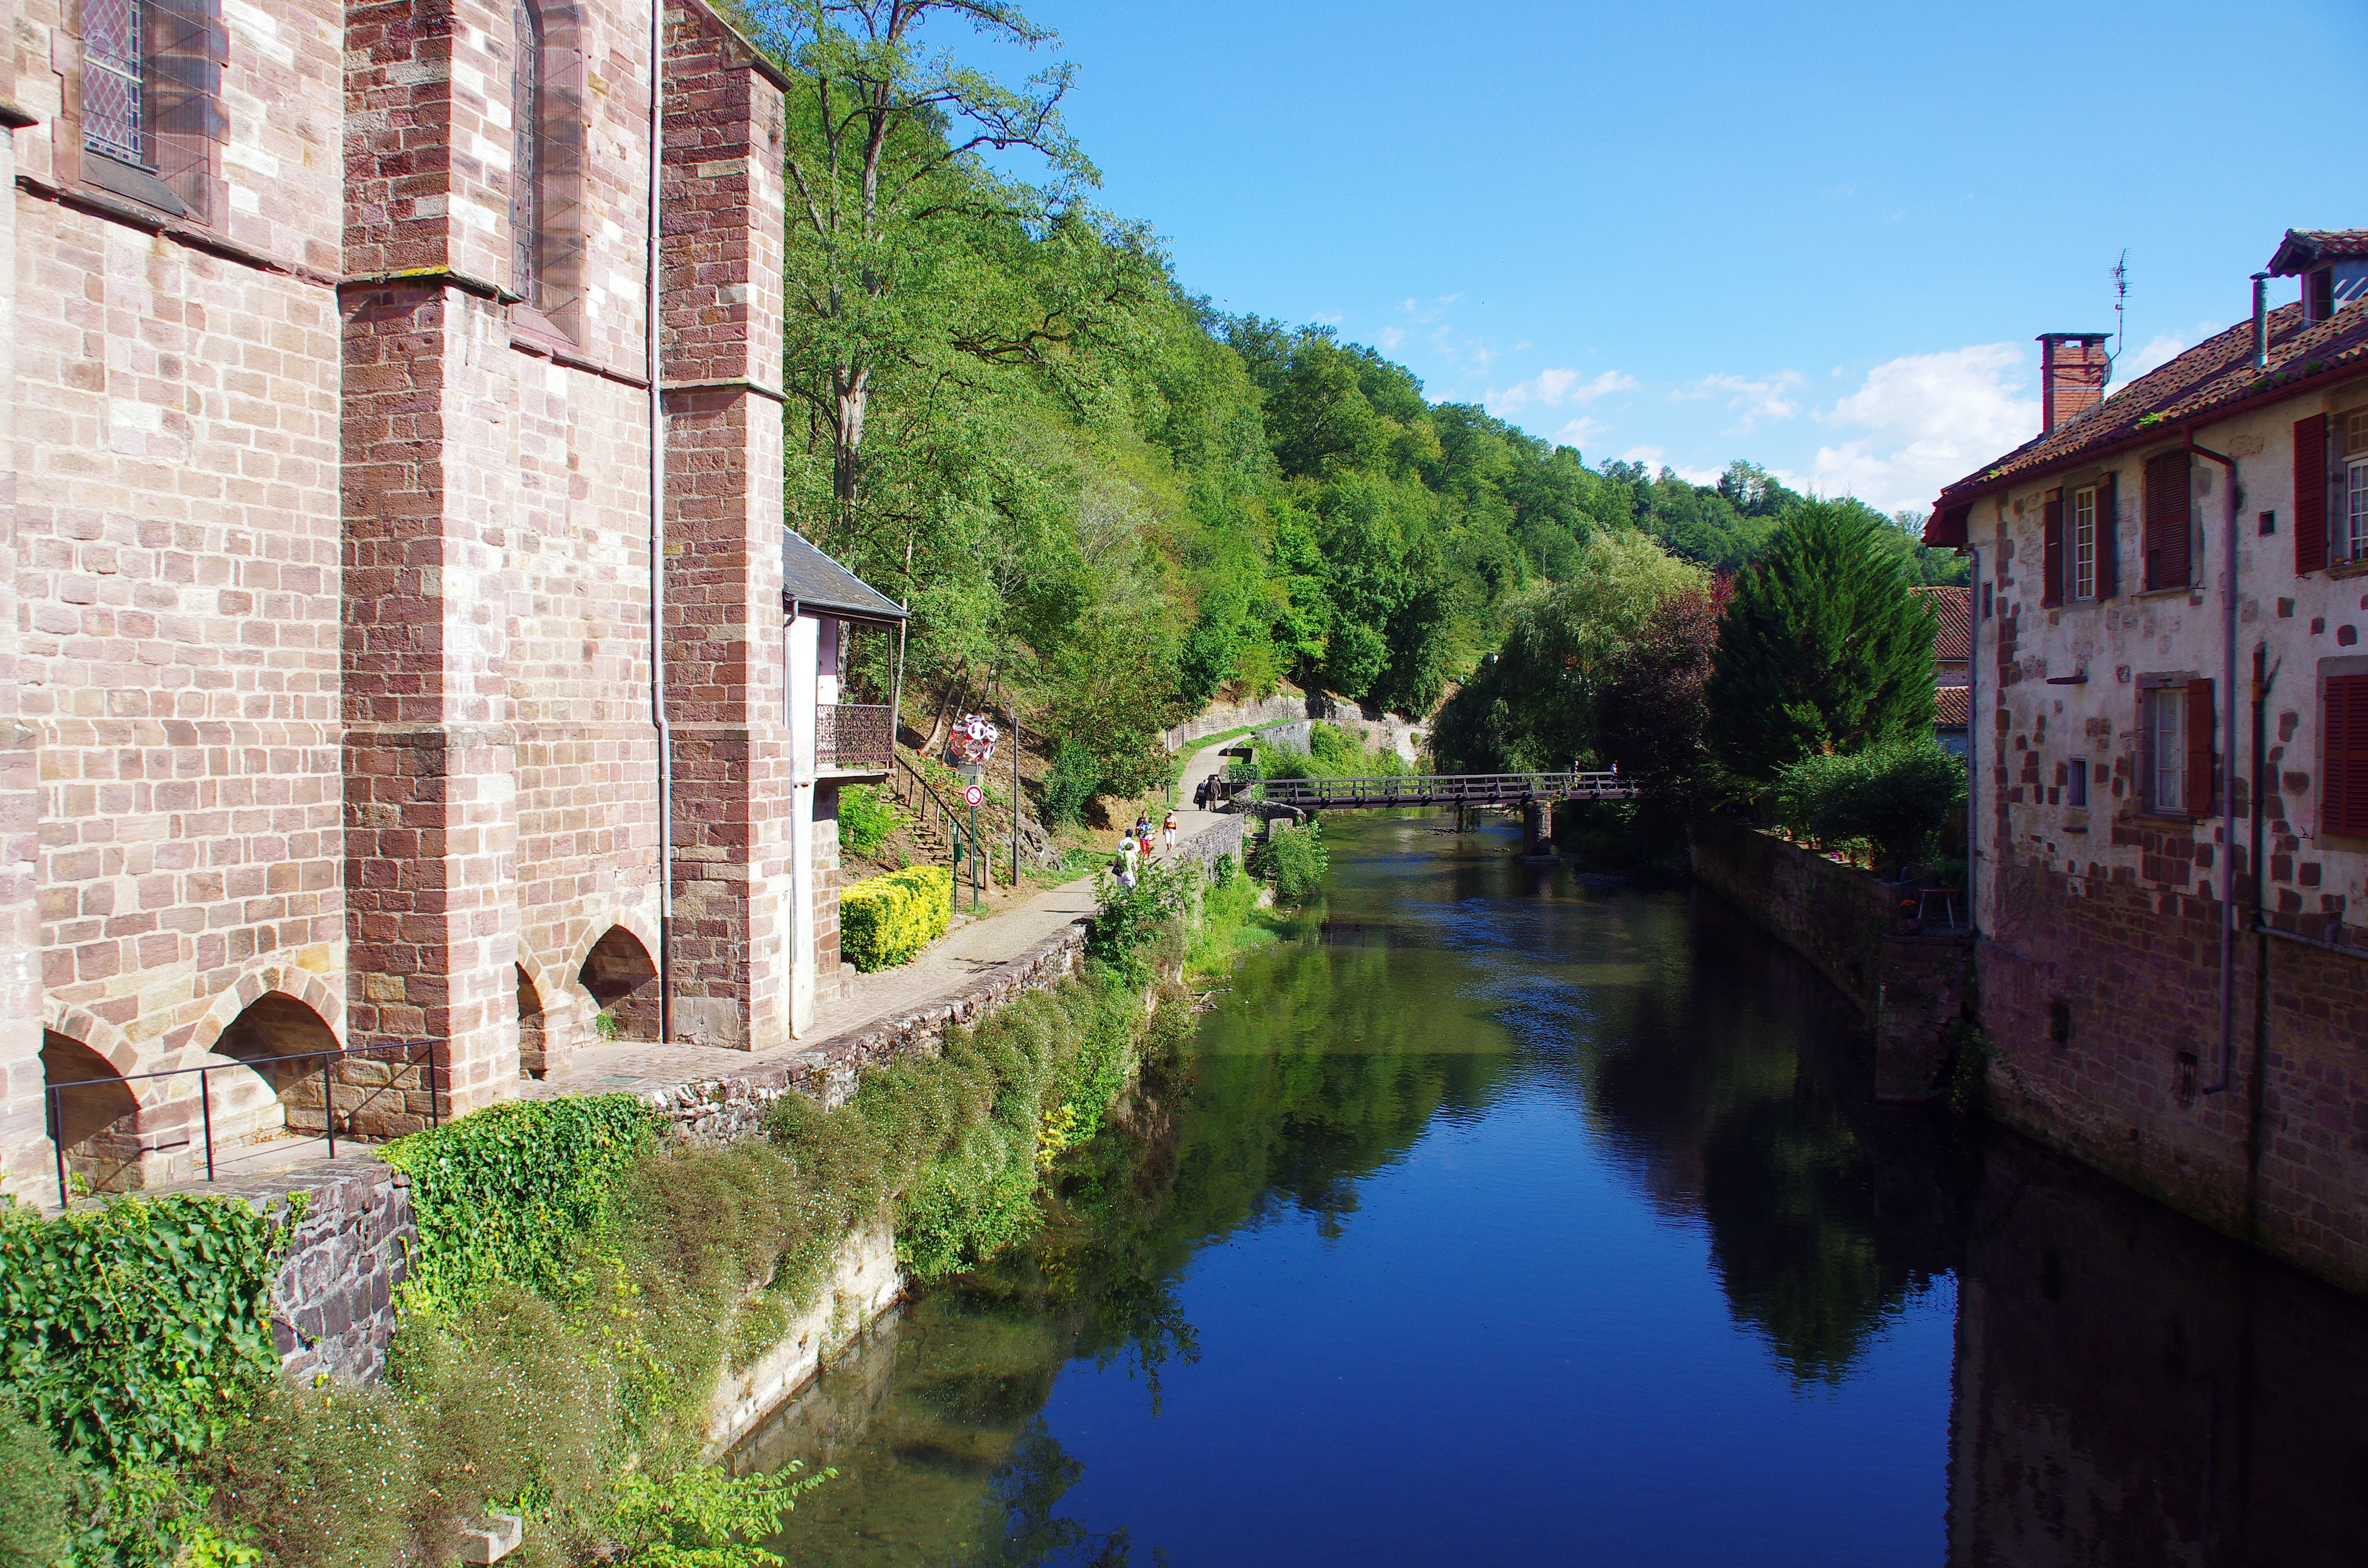
bridge, town, river, canal, village, reflection, church, tourism, waterway, body of water, torrent, estate, ditch, moat, basque country, landform, geographical feature, st jean pied de port, lower navarre, nive